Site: brandenburg
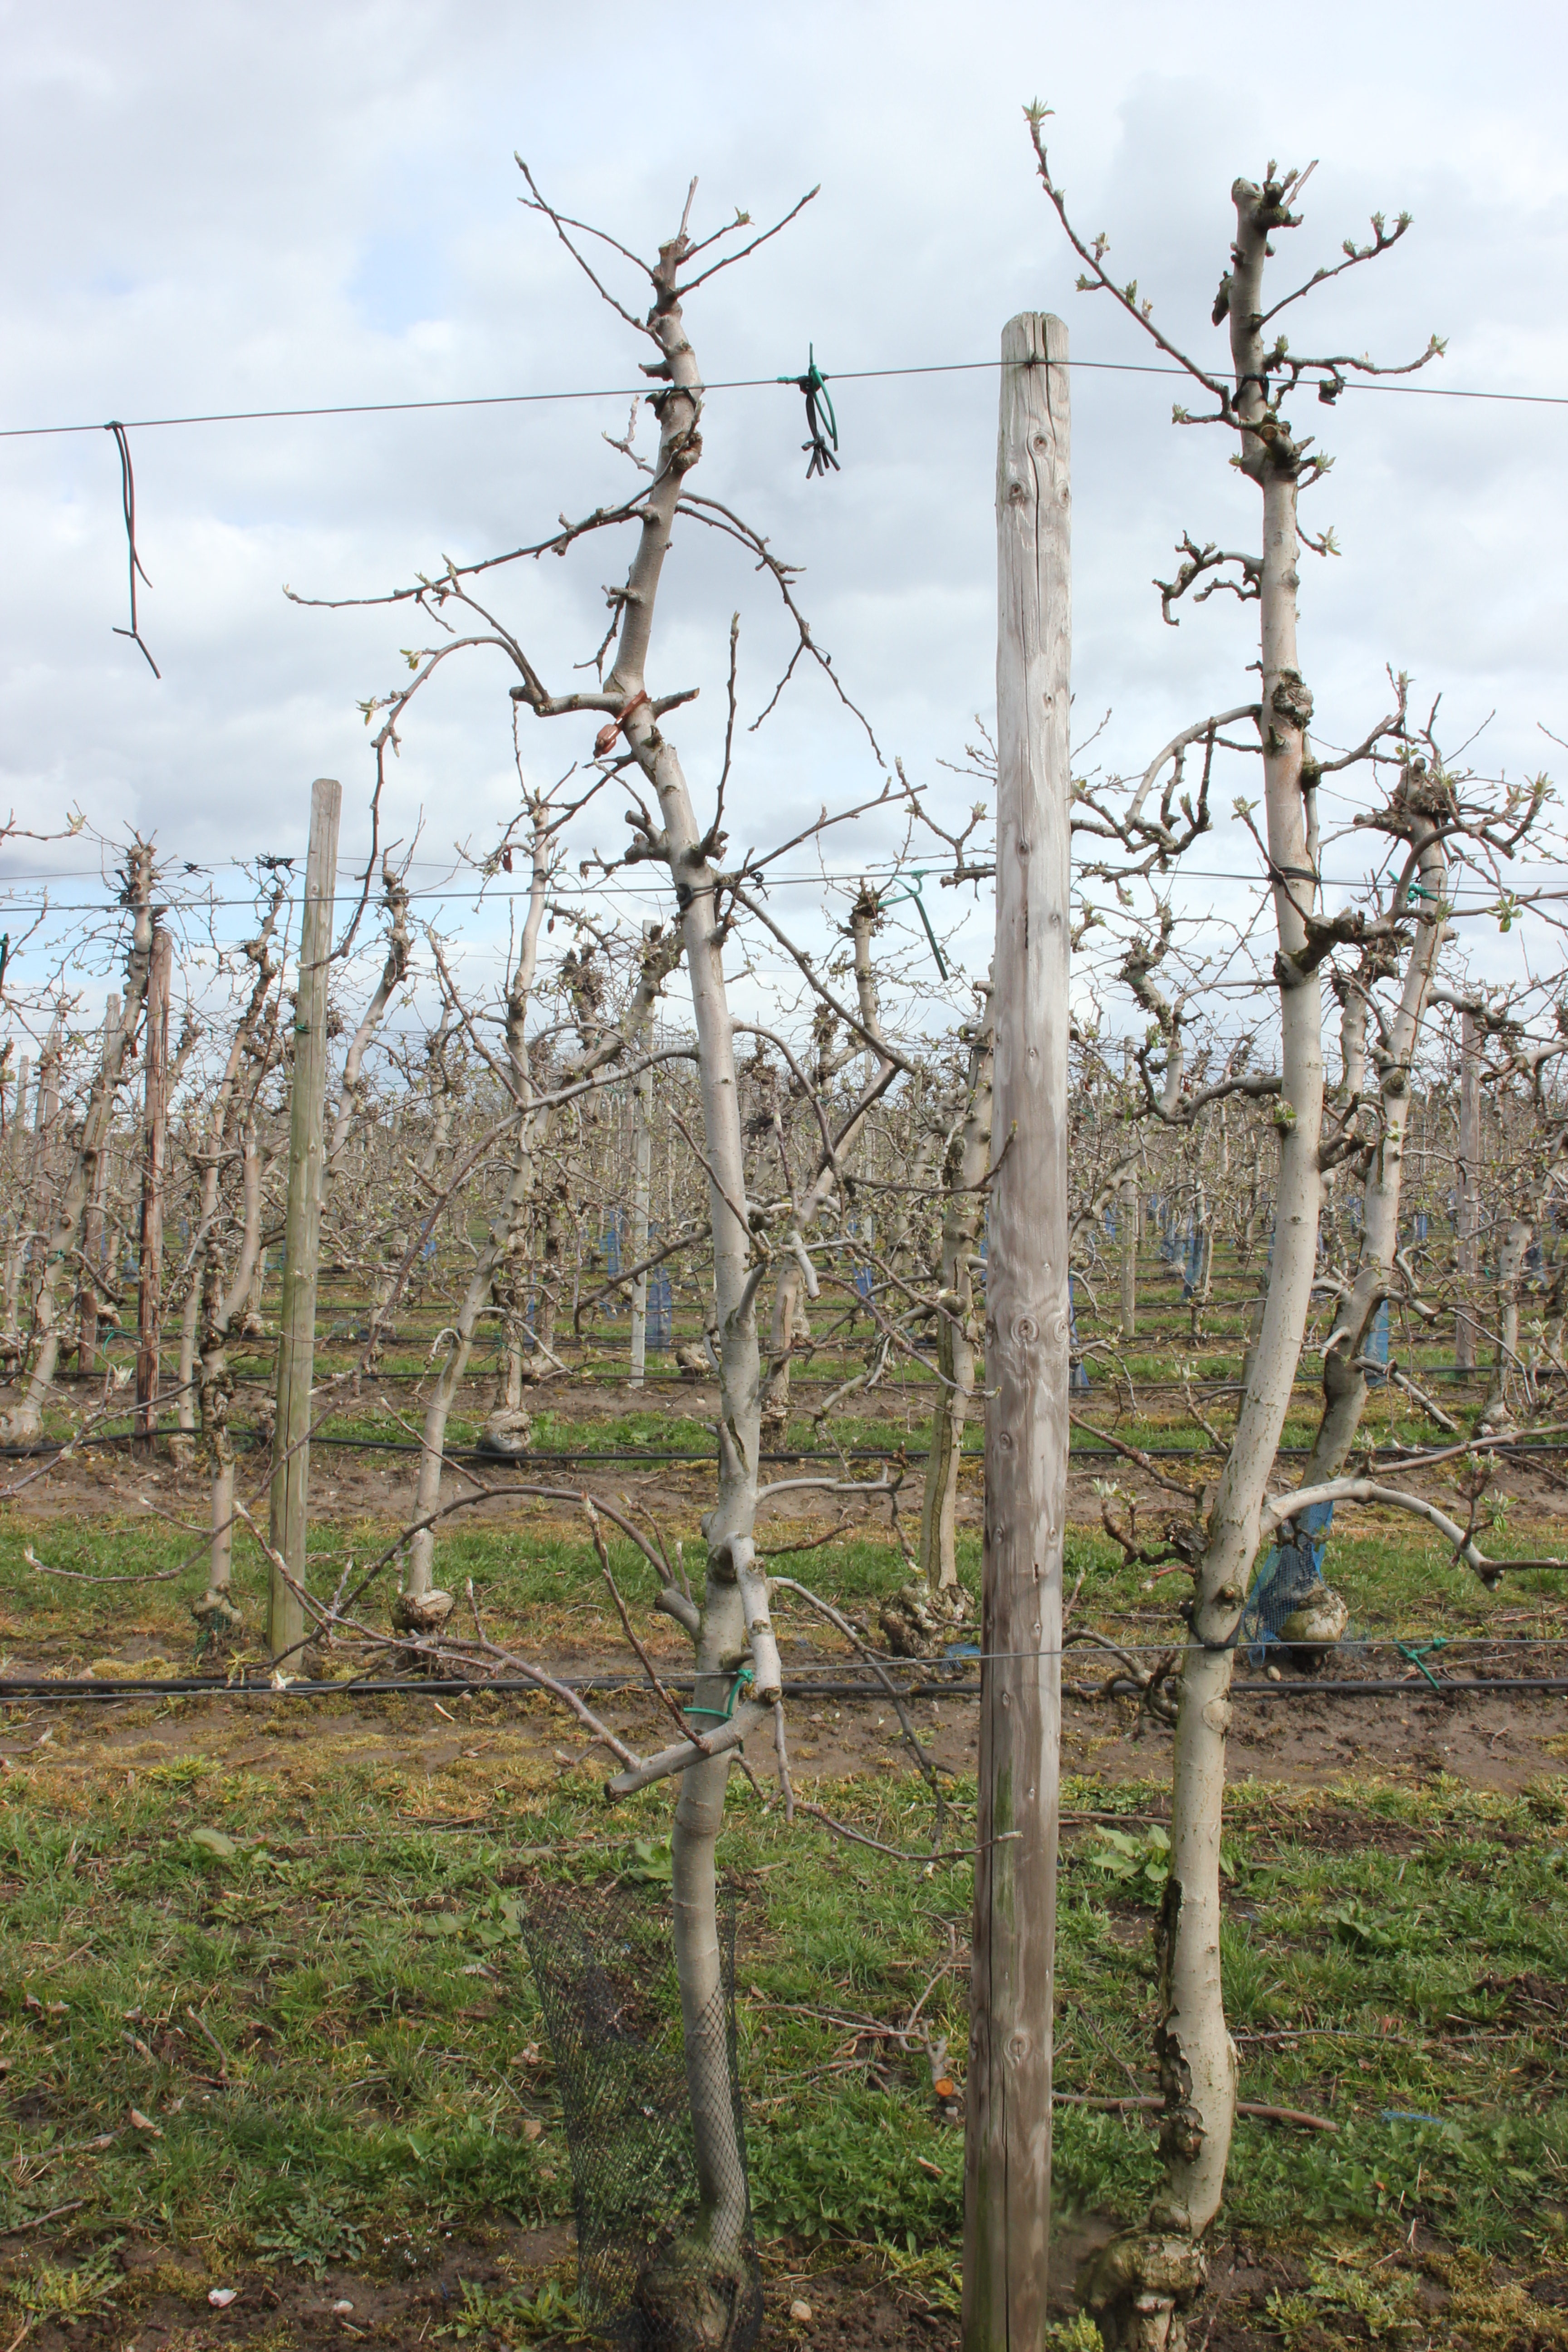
Growth stage (BBCH 55): Inflorescence emergence